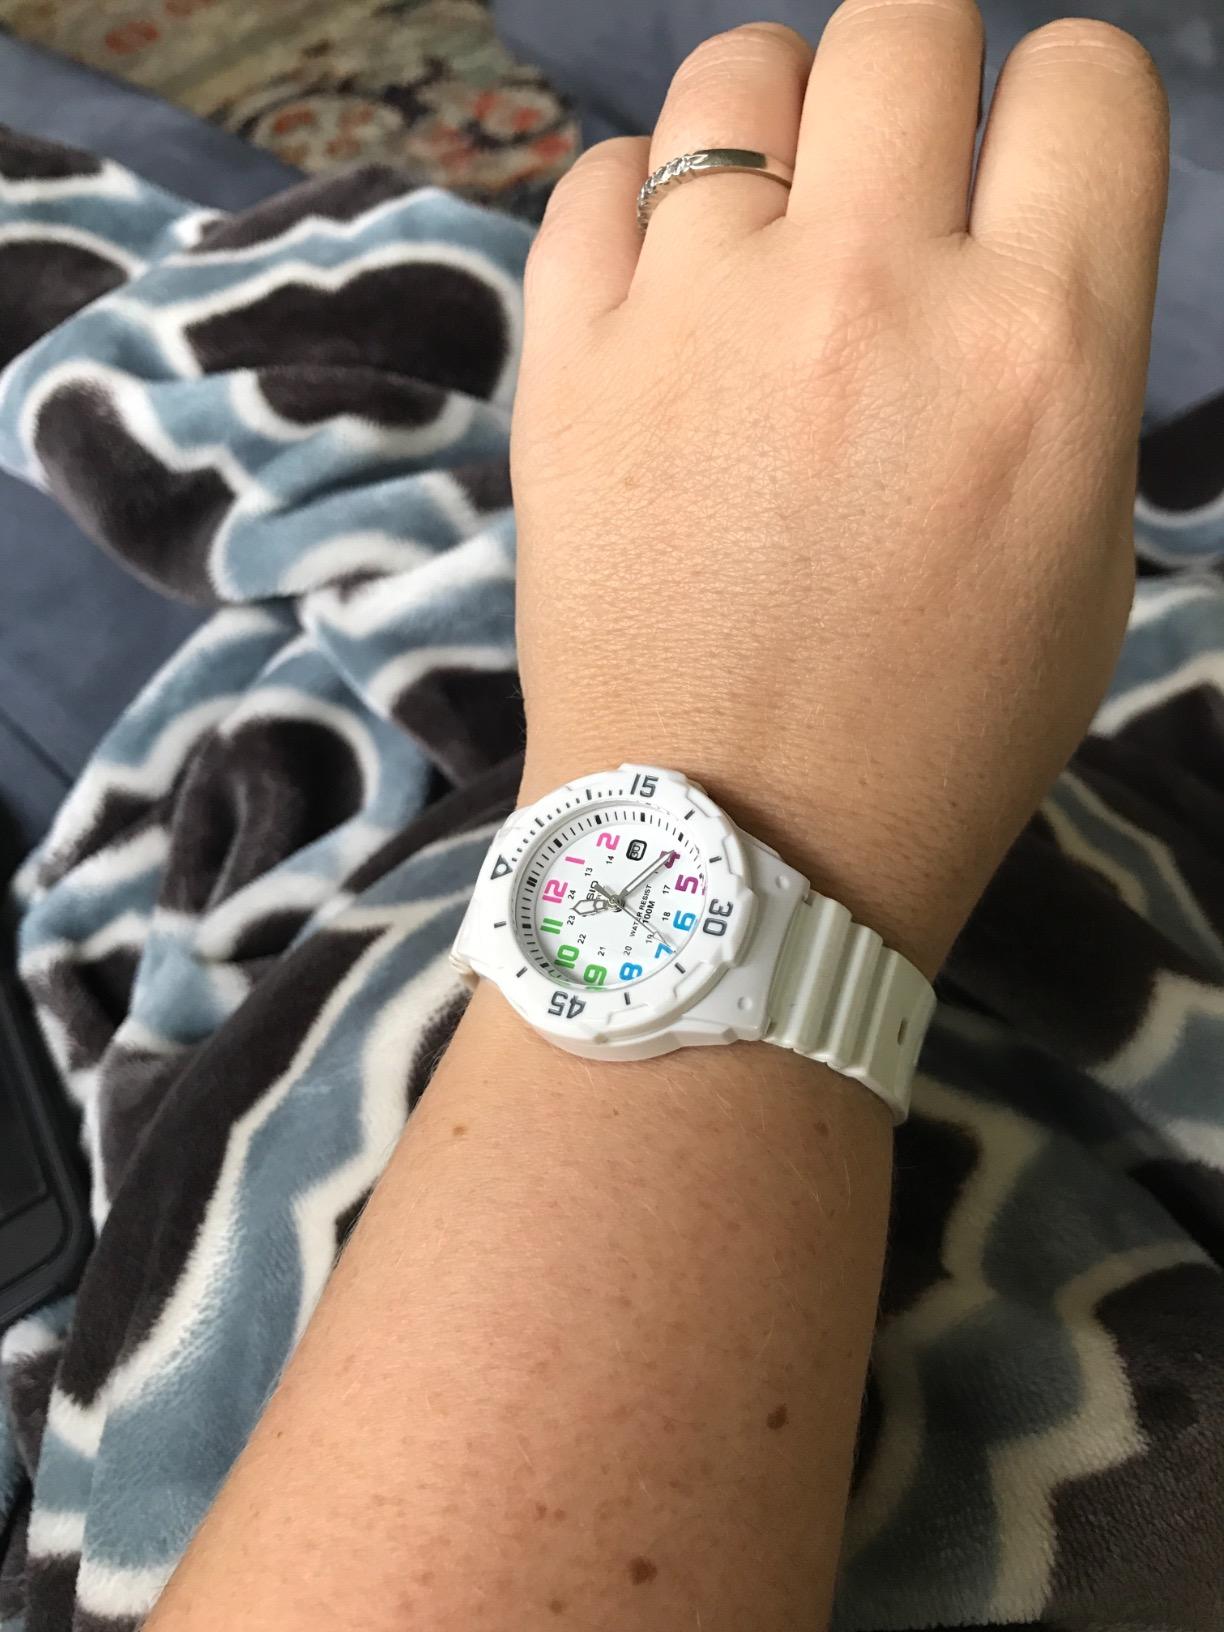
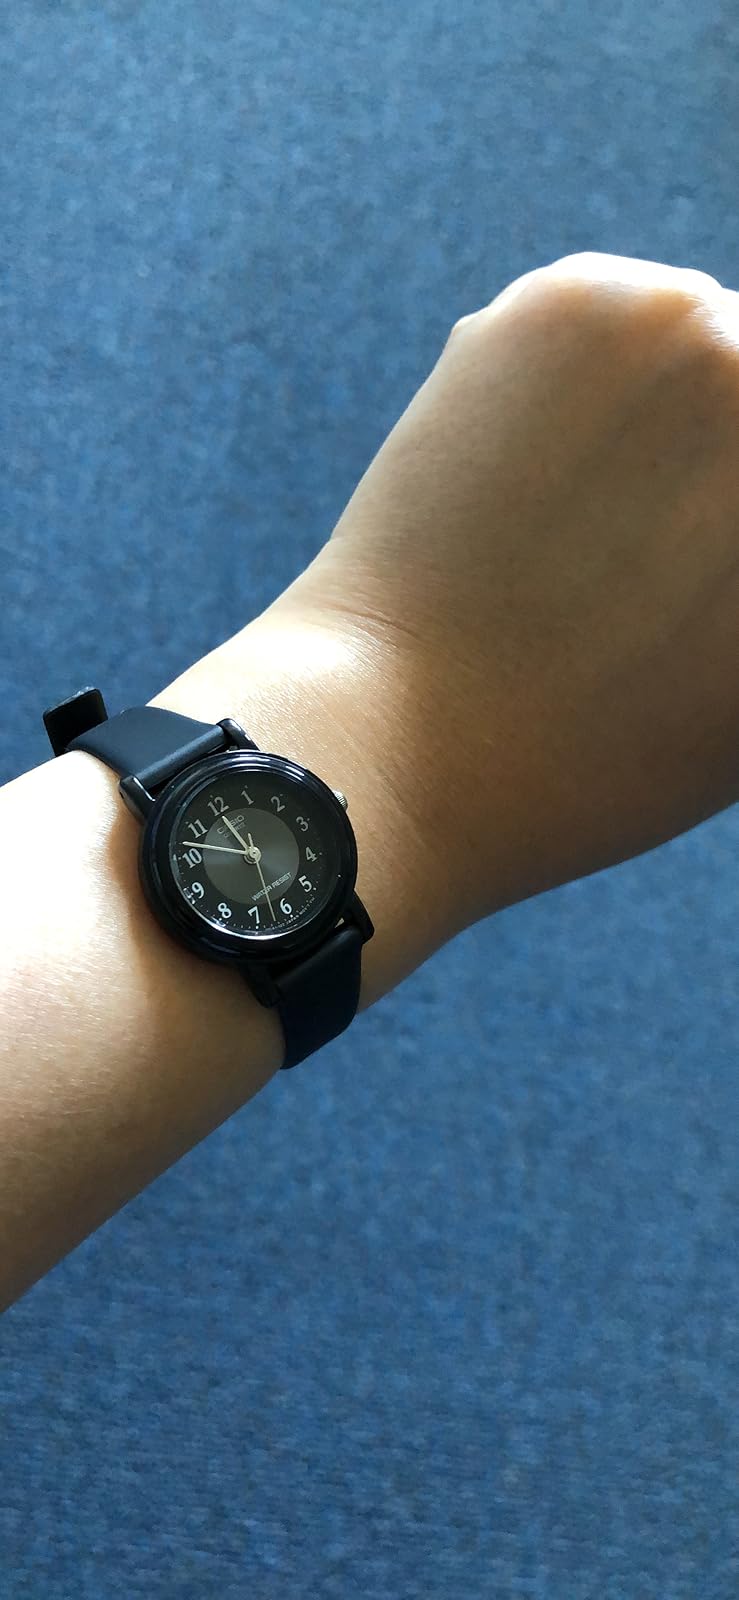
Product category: accessories_watch
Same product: no